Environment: real
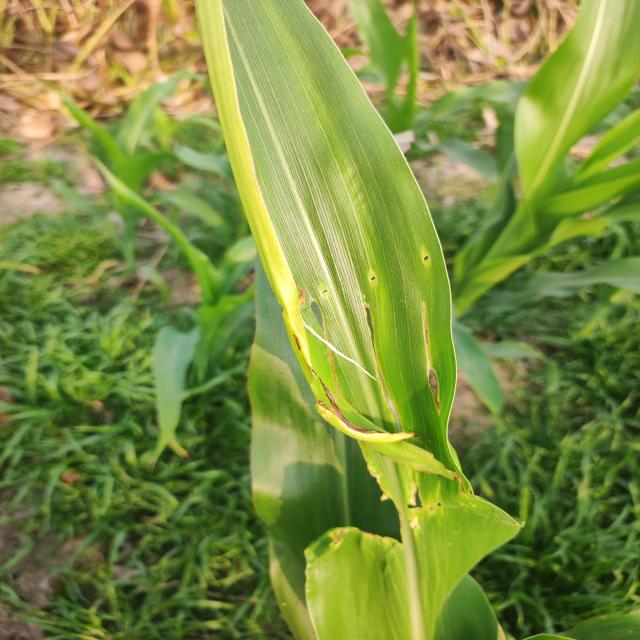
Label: fall_armyworm